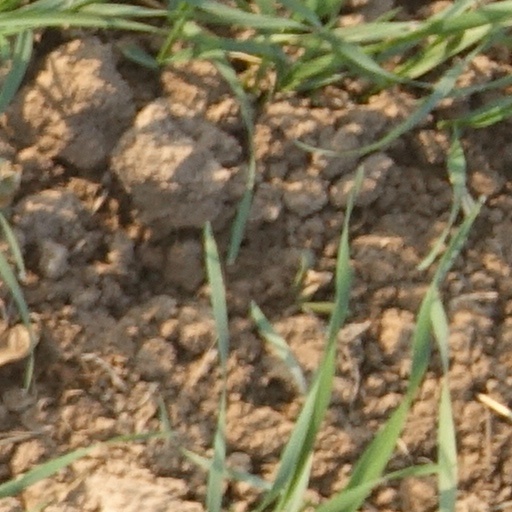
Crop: wheat